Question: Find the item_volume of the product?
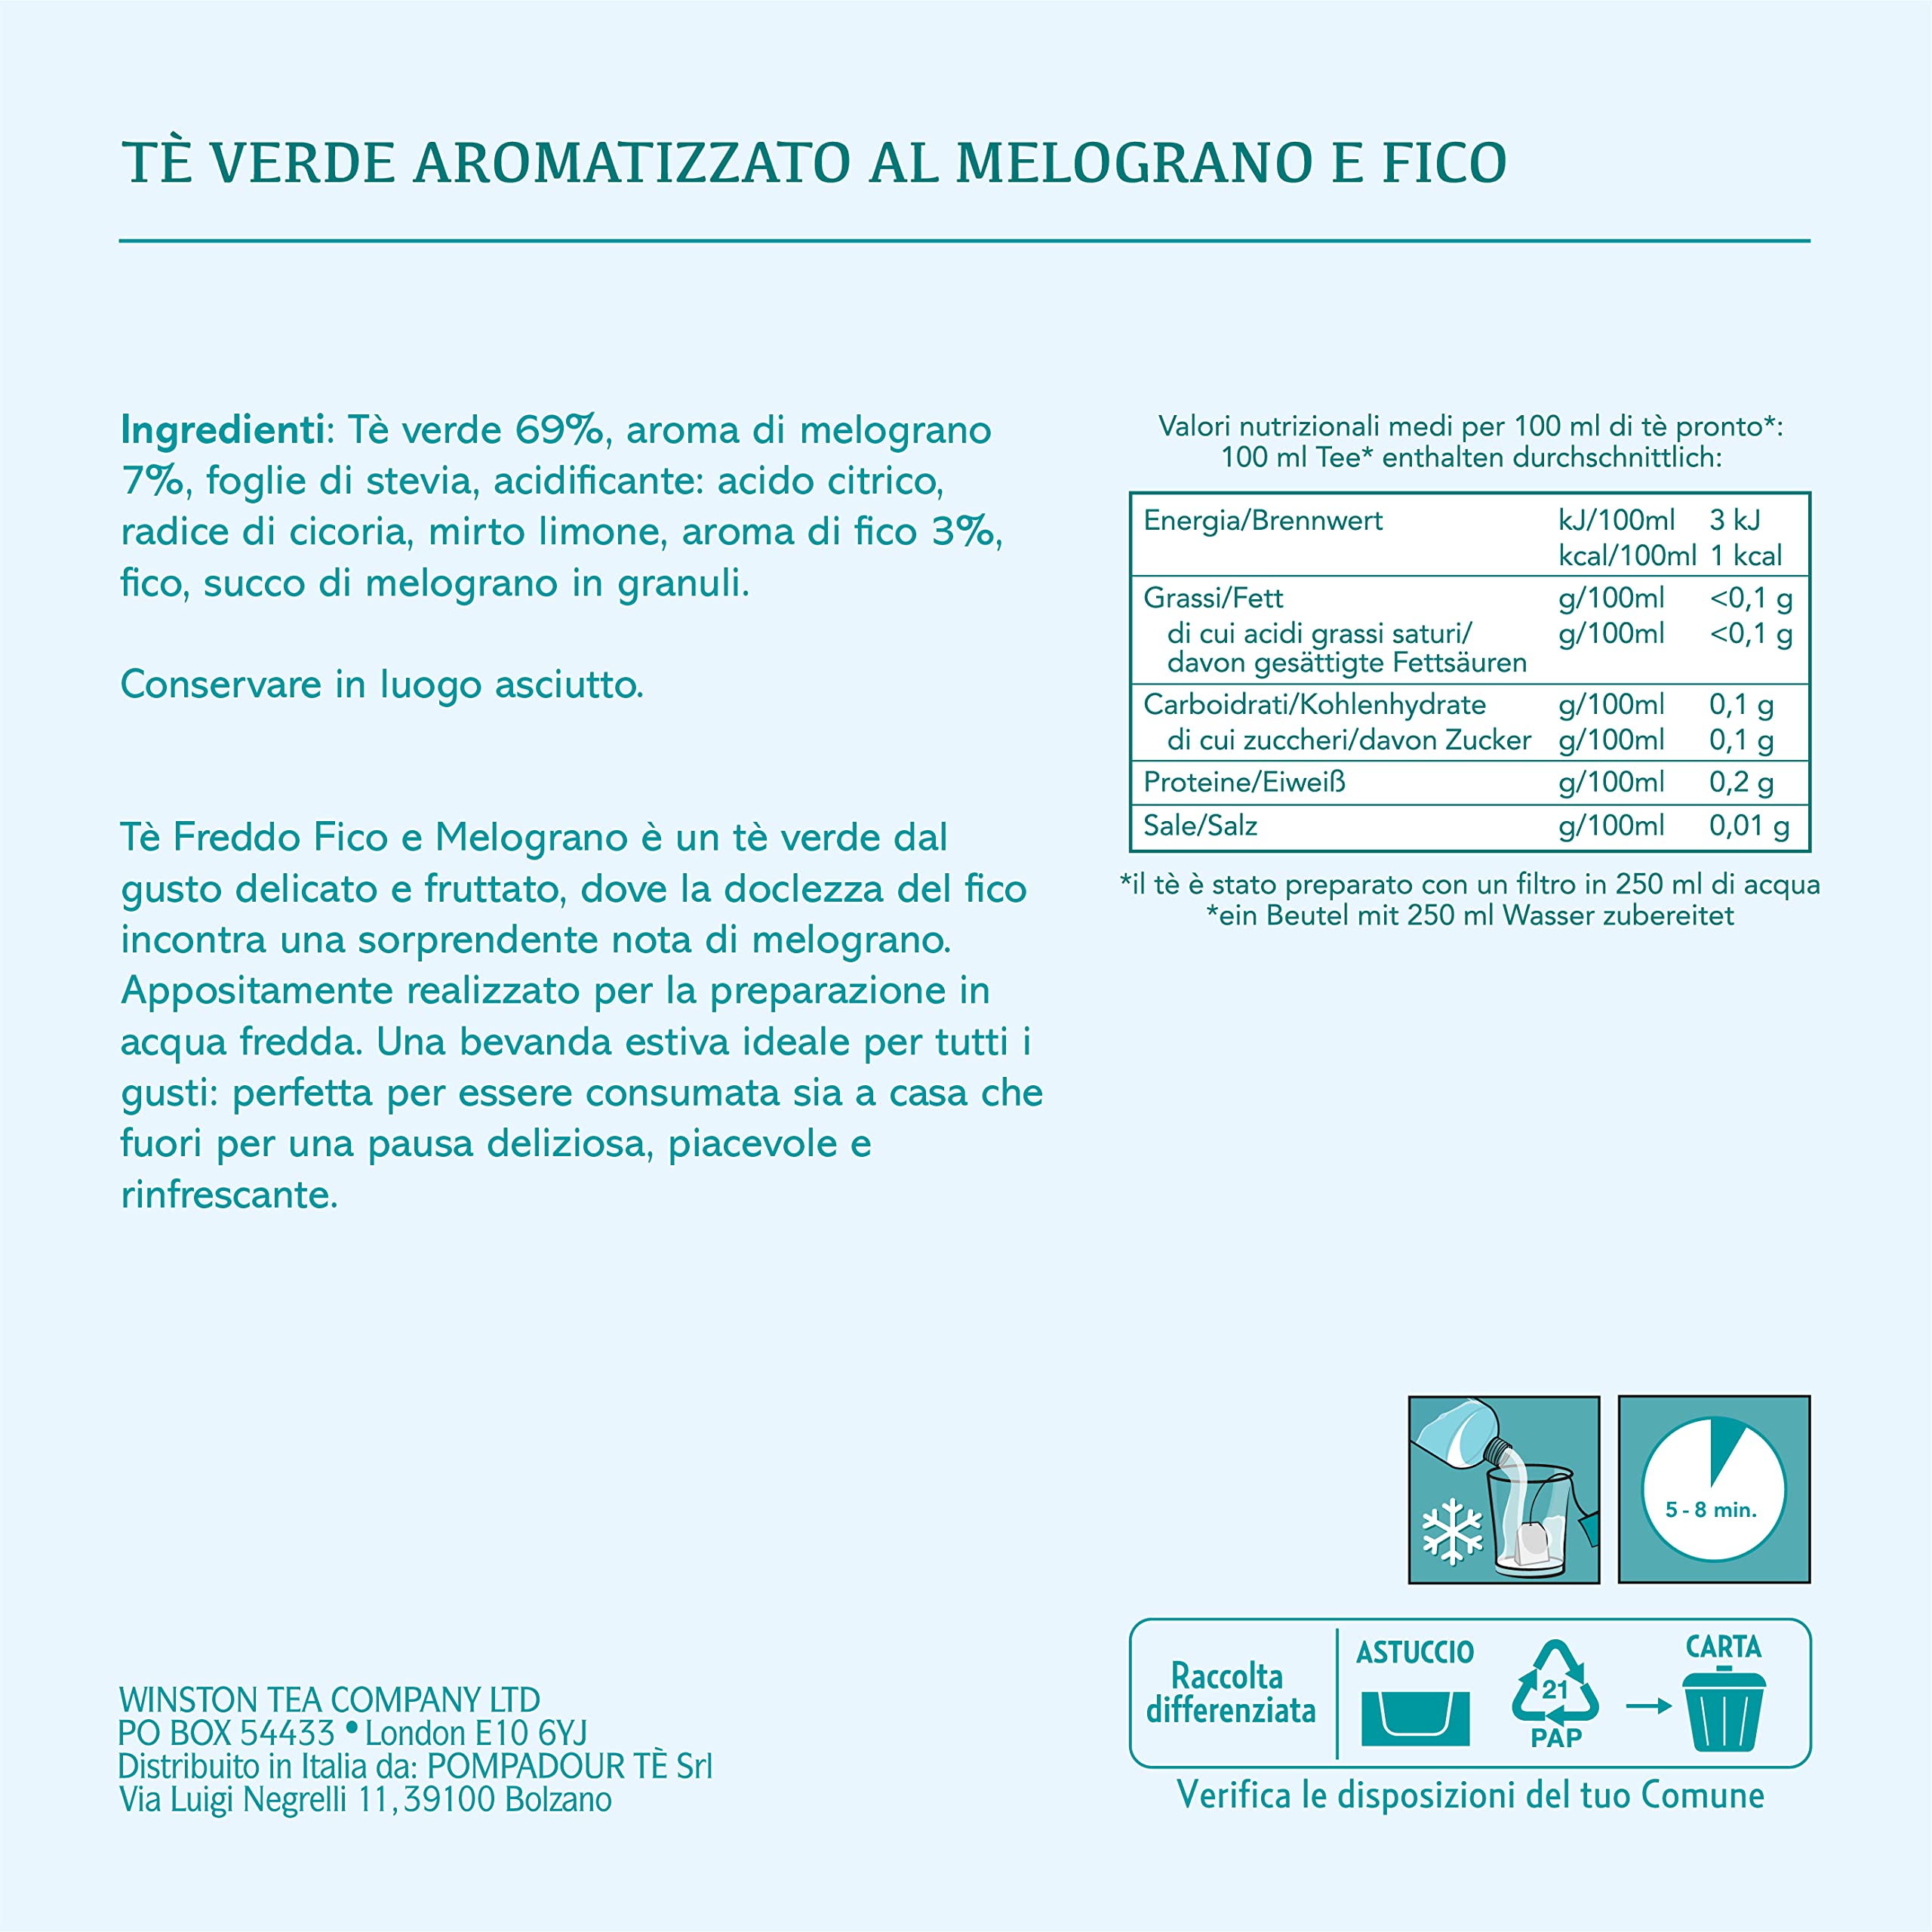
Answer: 100.0 millilitre